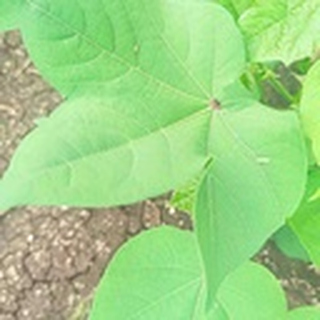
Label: healthy_cotton